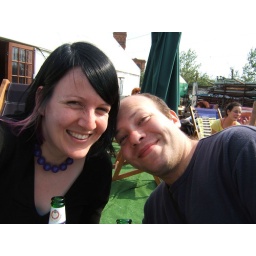
erin and dan and peroni on the roof of a photography gallery in camden market